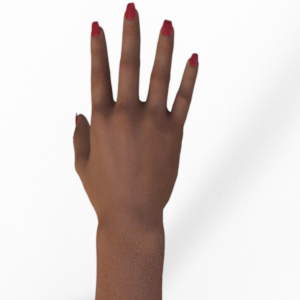
Label: paper